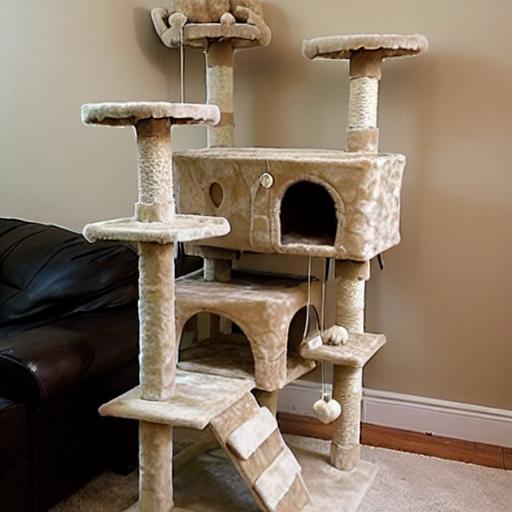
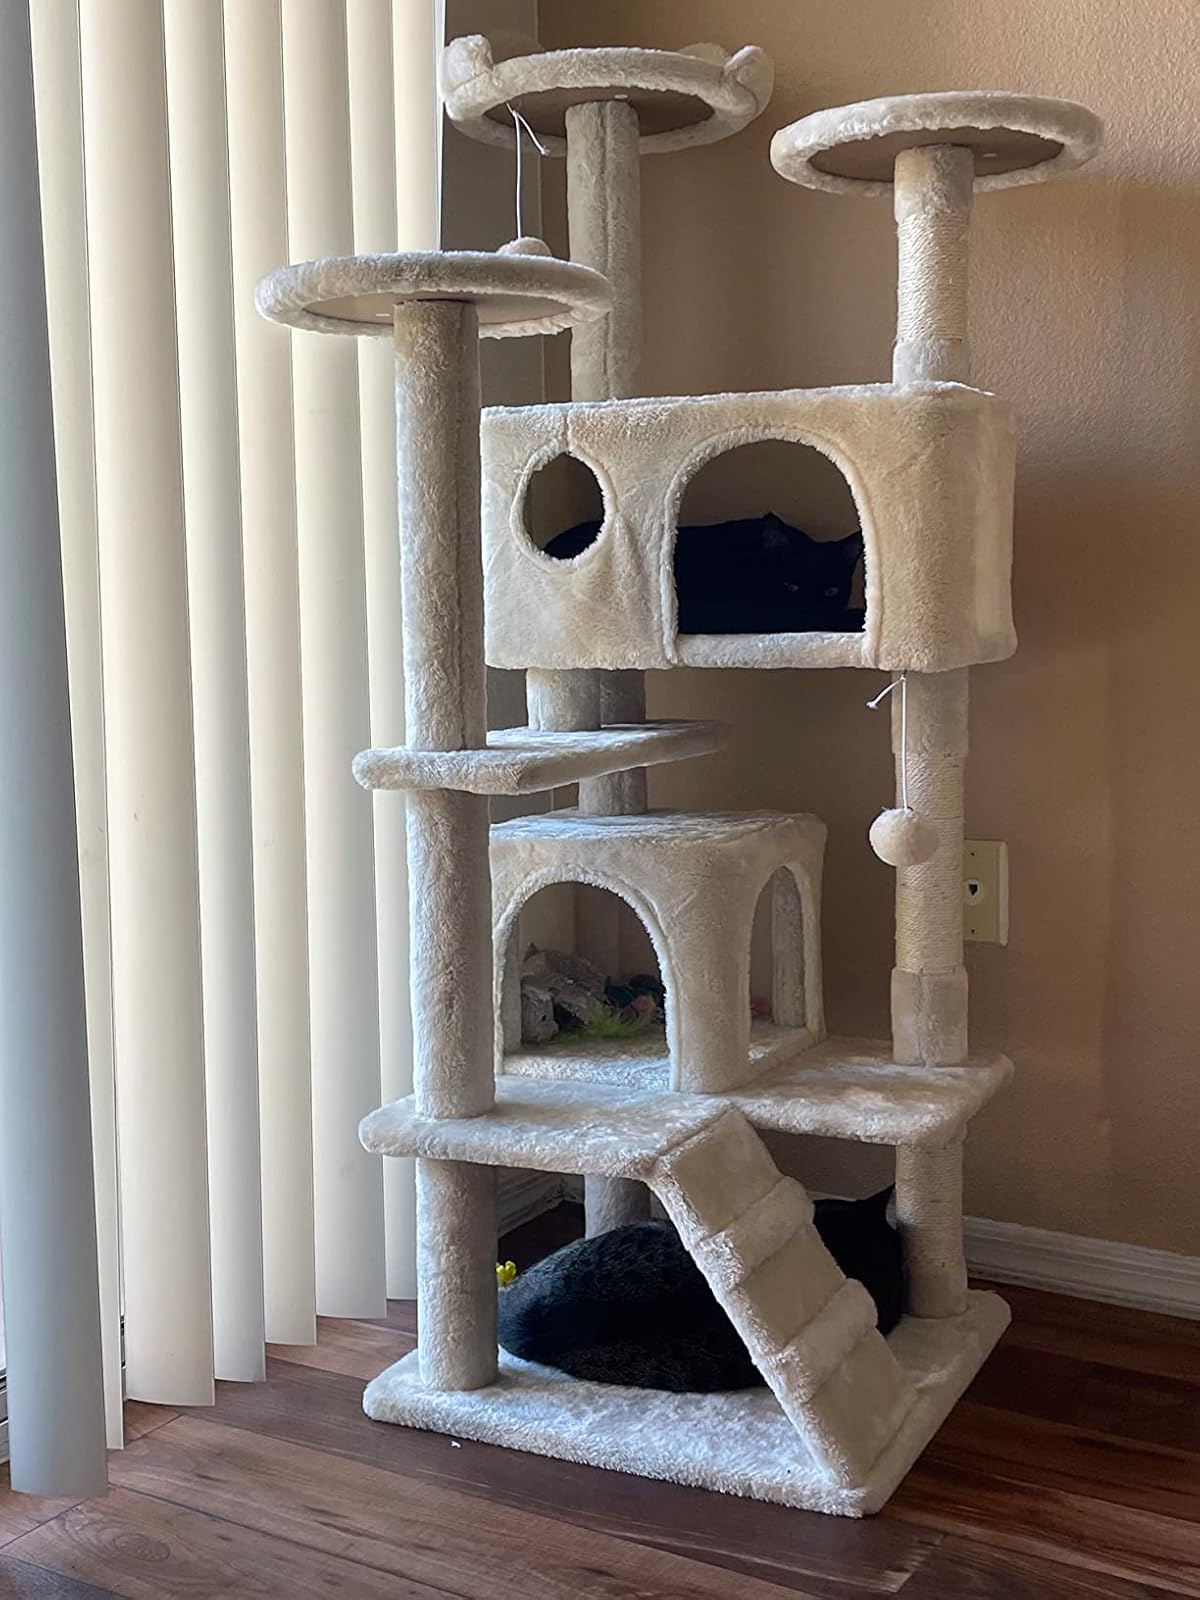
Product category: items_cat tree
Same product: no